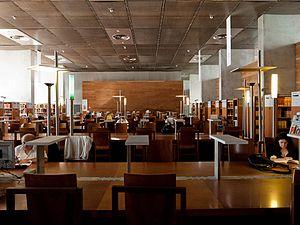
La Bibliothèque nationale de France, ainsi dénommée depuis 1994, est la bibliothèque nationale de la République française, inaugurée sous cette nouvelle appellation le 30 mars 1995 par le président de la République, François Mitterrand. Héritière des collections royales constituées depuis le Moyen Âge, elle possède l'un des fonds les plus riches du monde.